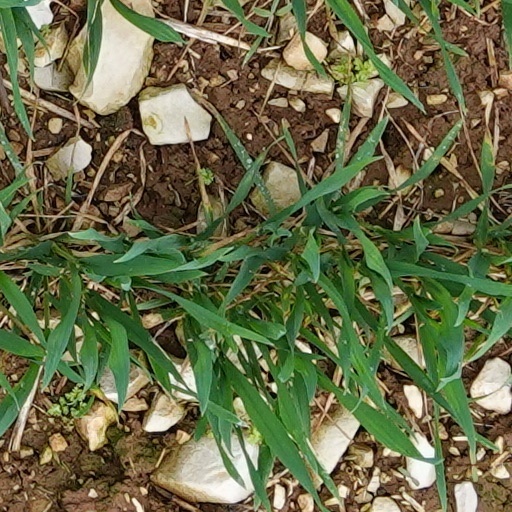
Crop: wheat